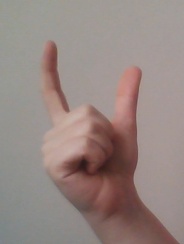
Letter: nun